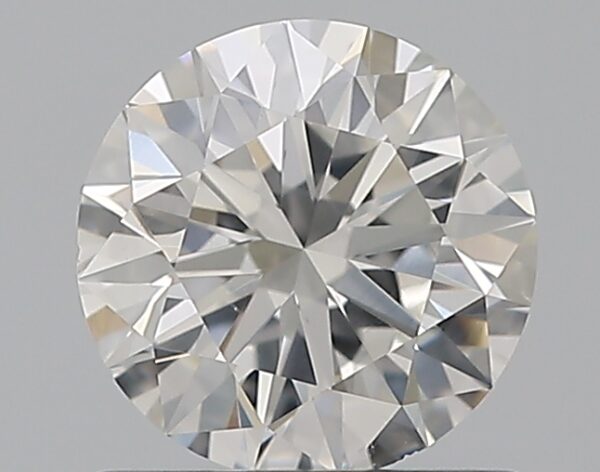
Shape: round
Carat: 0.8
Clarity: VS2
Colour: F
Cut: EX
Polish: EX
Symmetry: EX
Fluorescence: N
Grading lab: GIA
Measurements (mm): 5.94 x 5.97 x 3.69